Tahtacı

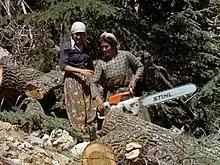
Tahtacı women

Tahtacı are a subgroup of ethnic Turkish people living mainly in the forested areas of Aegean and Mediterranean regions of Turkey.